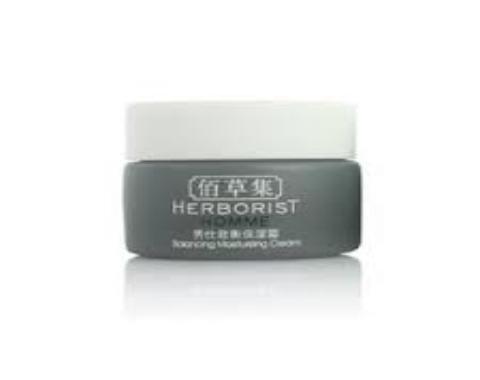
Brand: Herborist
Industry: Necessities